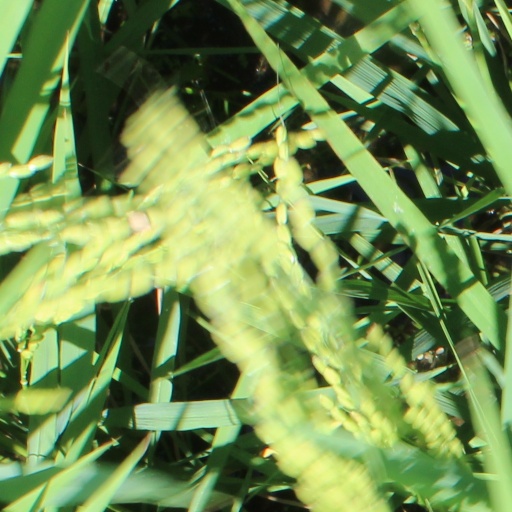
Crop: rice